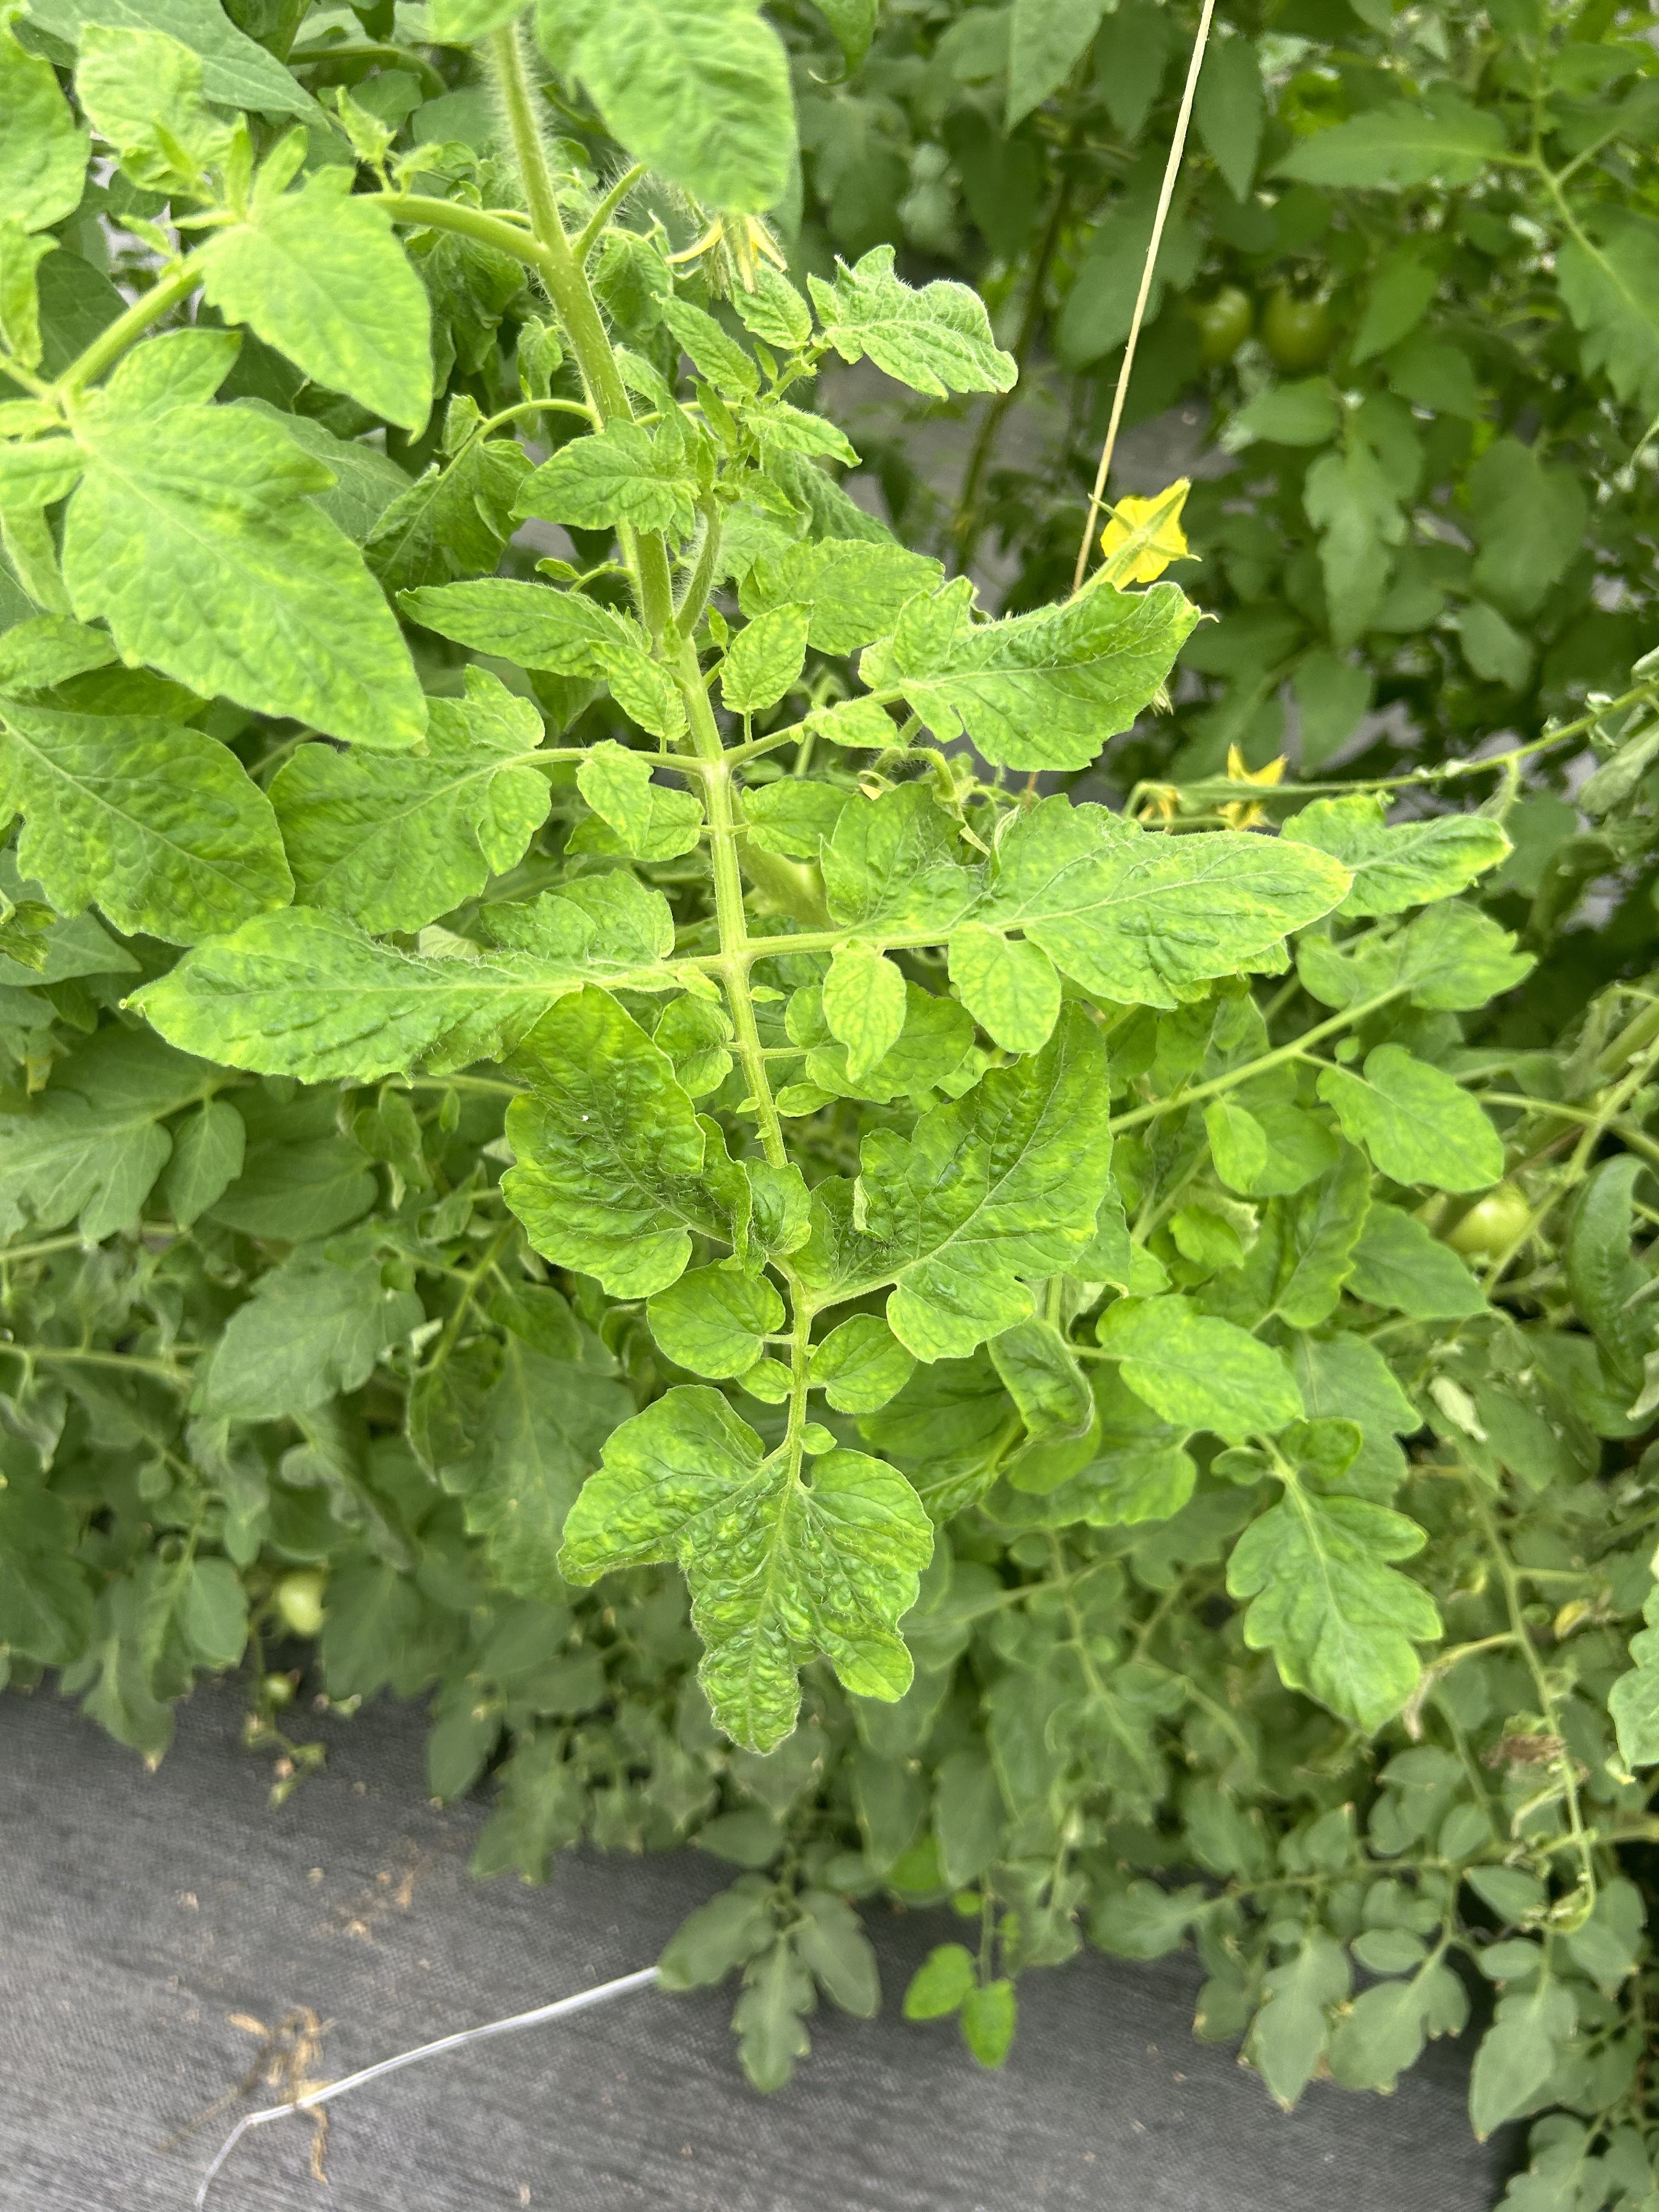
Disease: Viral